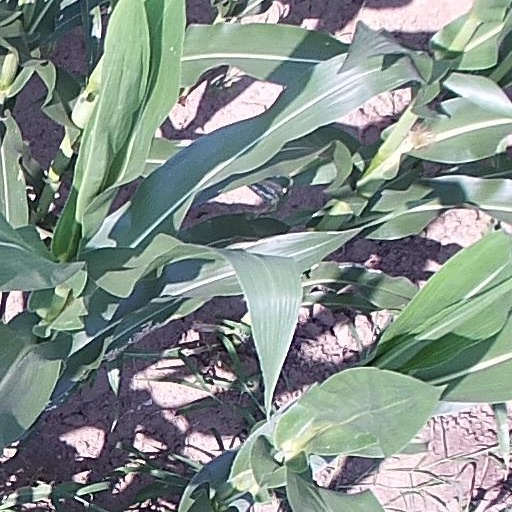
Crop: maize; corn